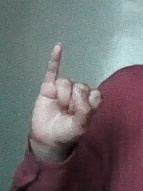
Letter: meem